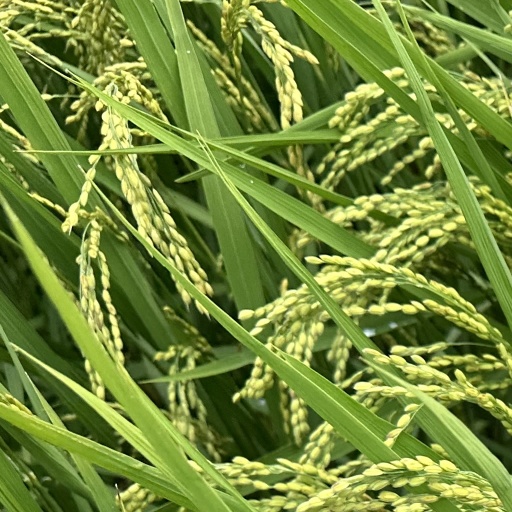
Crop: rice